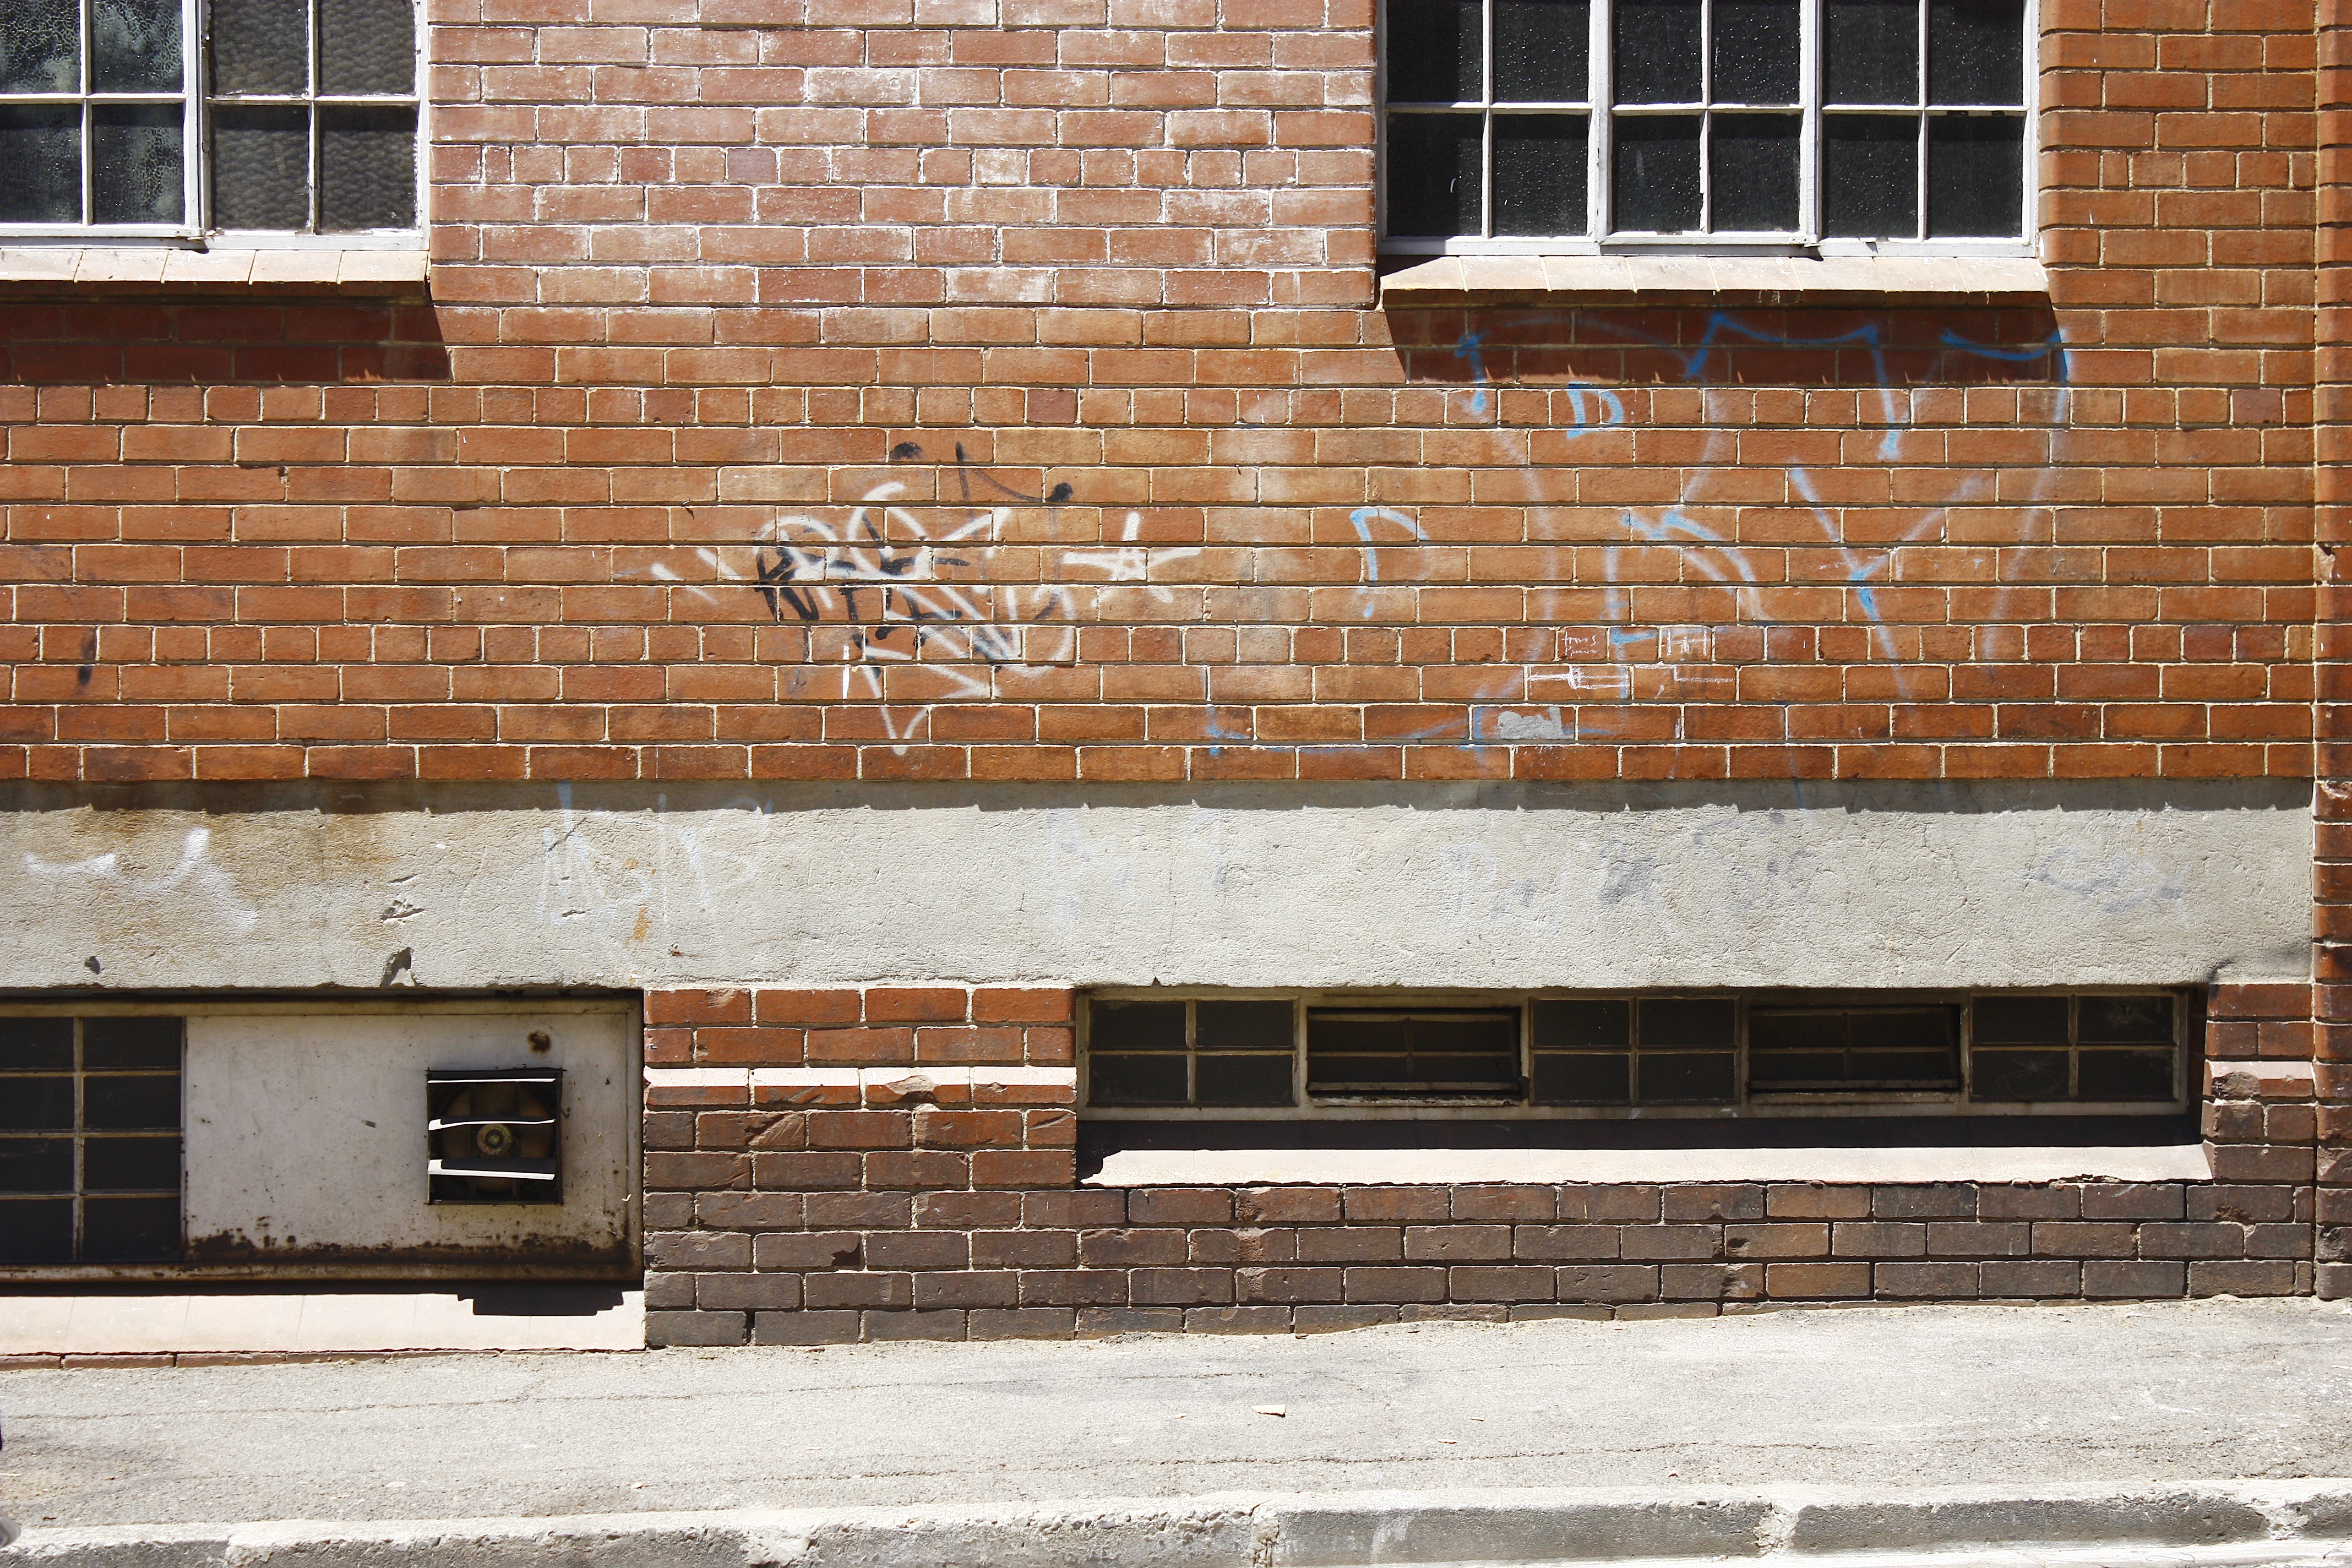
wood, house, window, building, home, wall, facade, brick, graffiti, door, apartment, material, brickwall, spray paint, brickwork, urban area